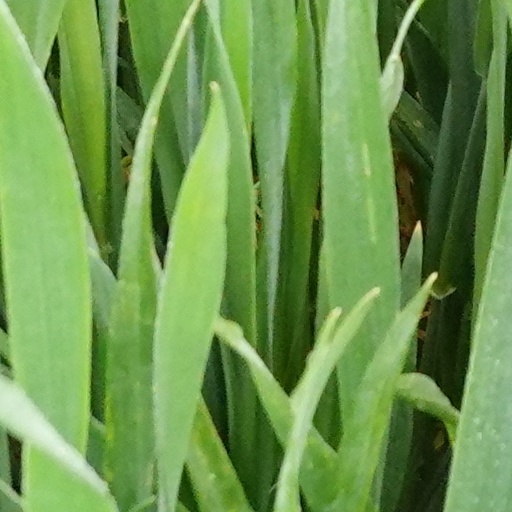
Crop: wheat